Moulins Cathedral

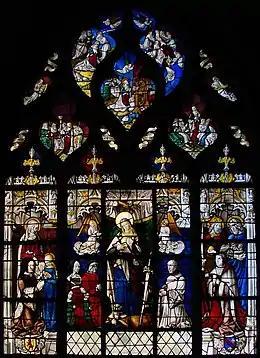
Stained glass window in the cathedral, dating from the end of the 15th century.

The cathedral is the seat of the Bishop of Moulins. It is a national monument.